Antonio Gaona (actor)

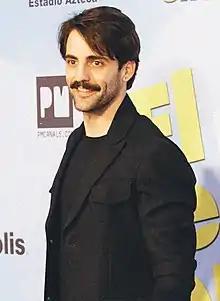
Gaona at the 2017 premiere of the Mexican film "El que busca encuentra"

Antonio Gaona (born 19 April 1982) is a Mexican actor, best known for his role of Emilio Echegaray in the TV Azteca's crime drama series "Rosario Tijeras" (2016–2017).